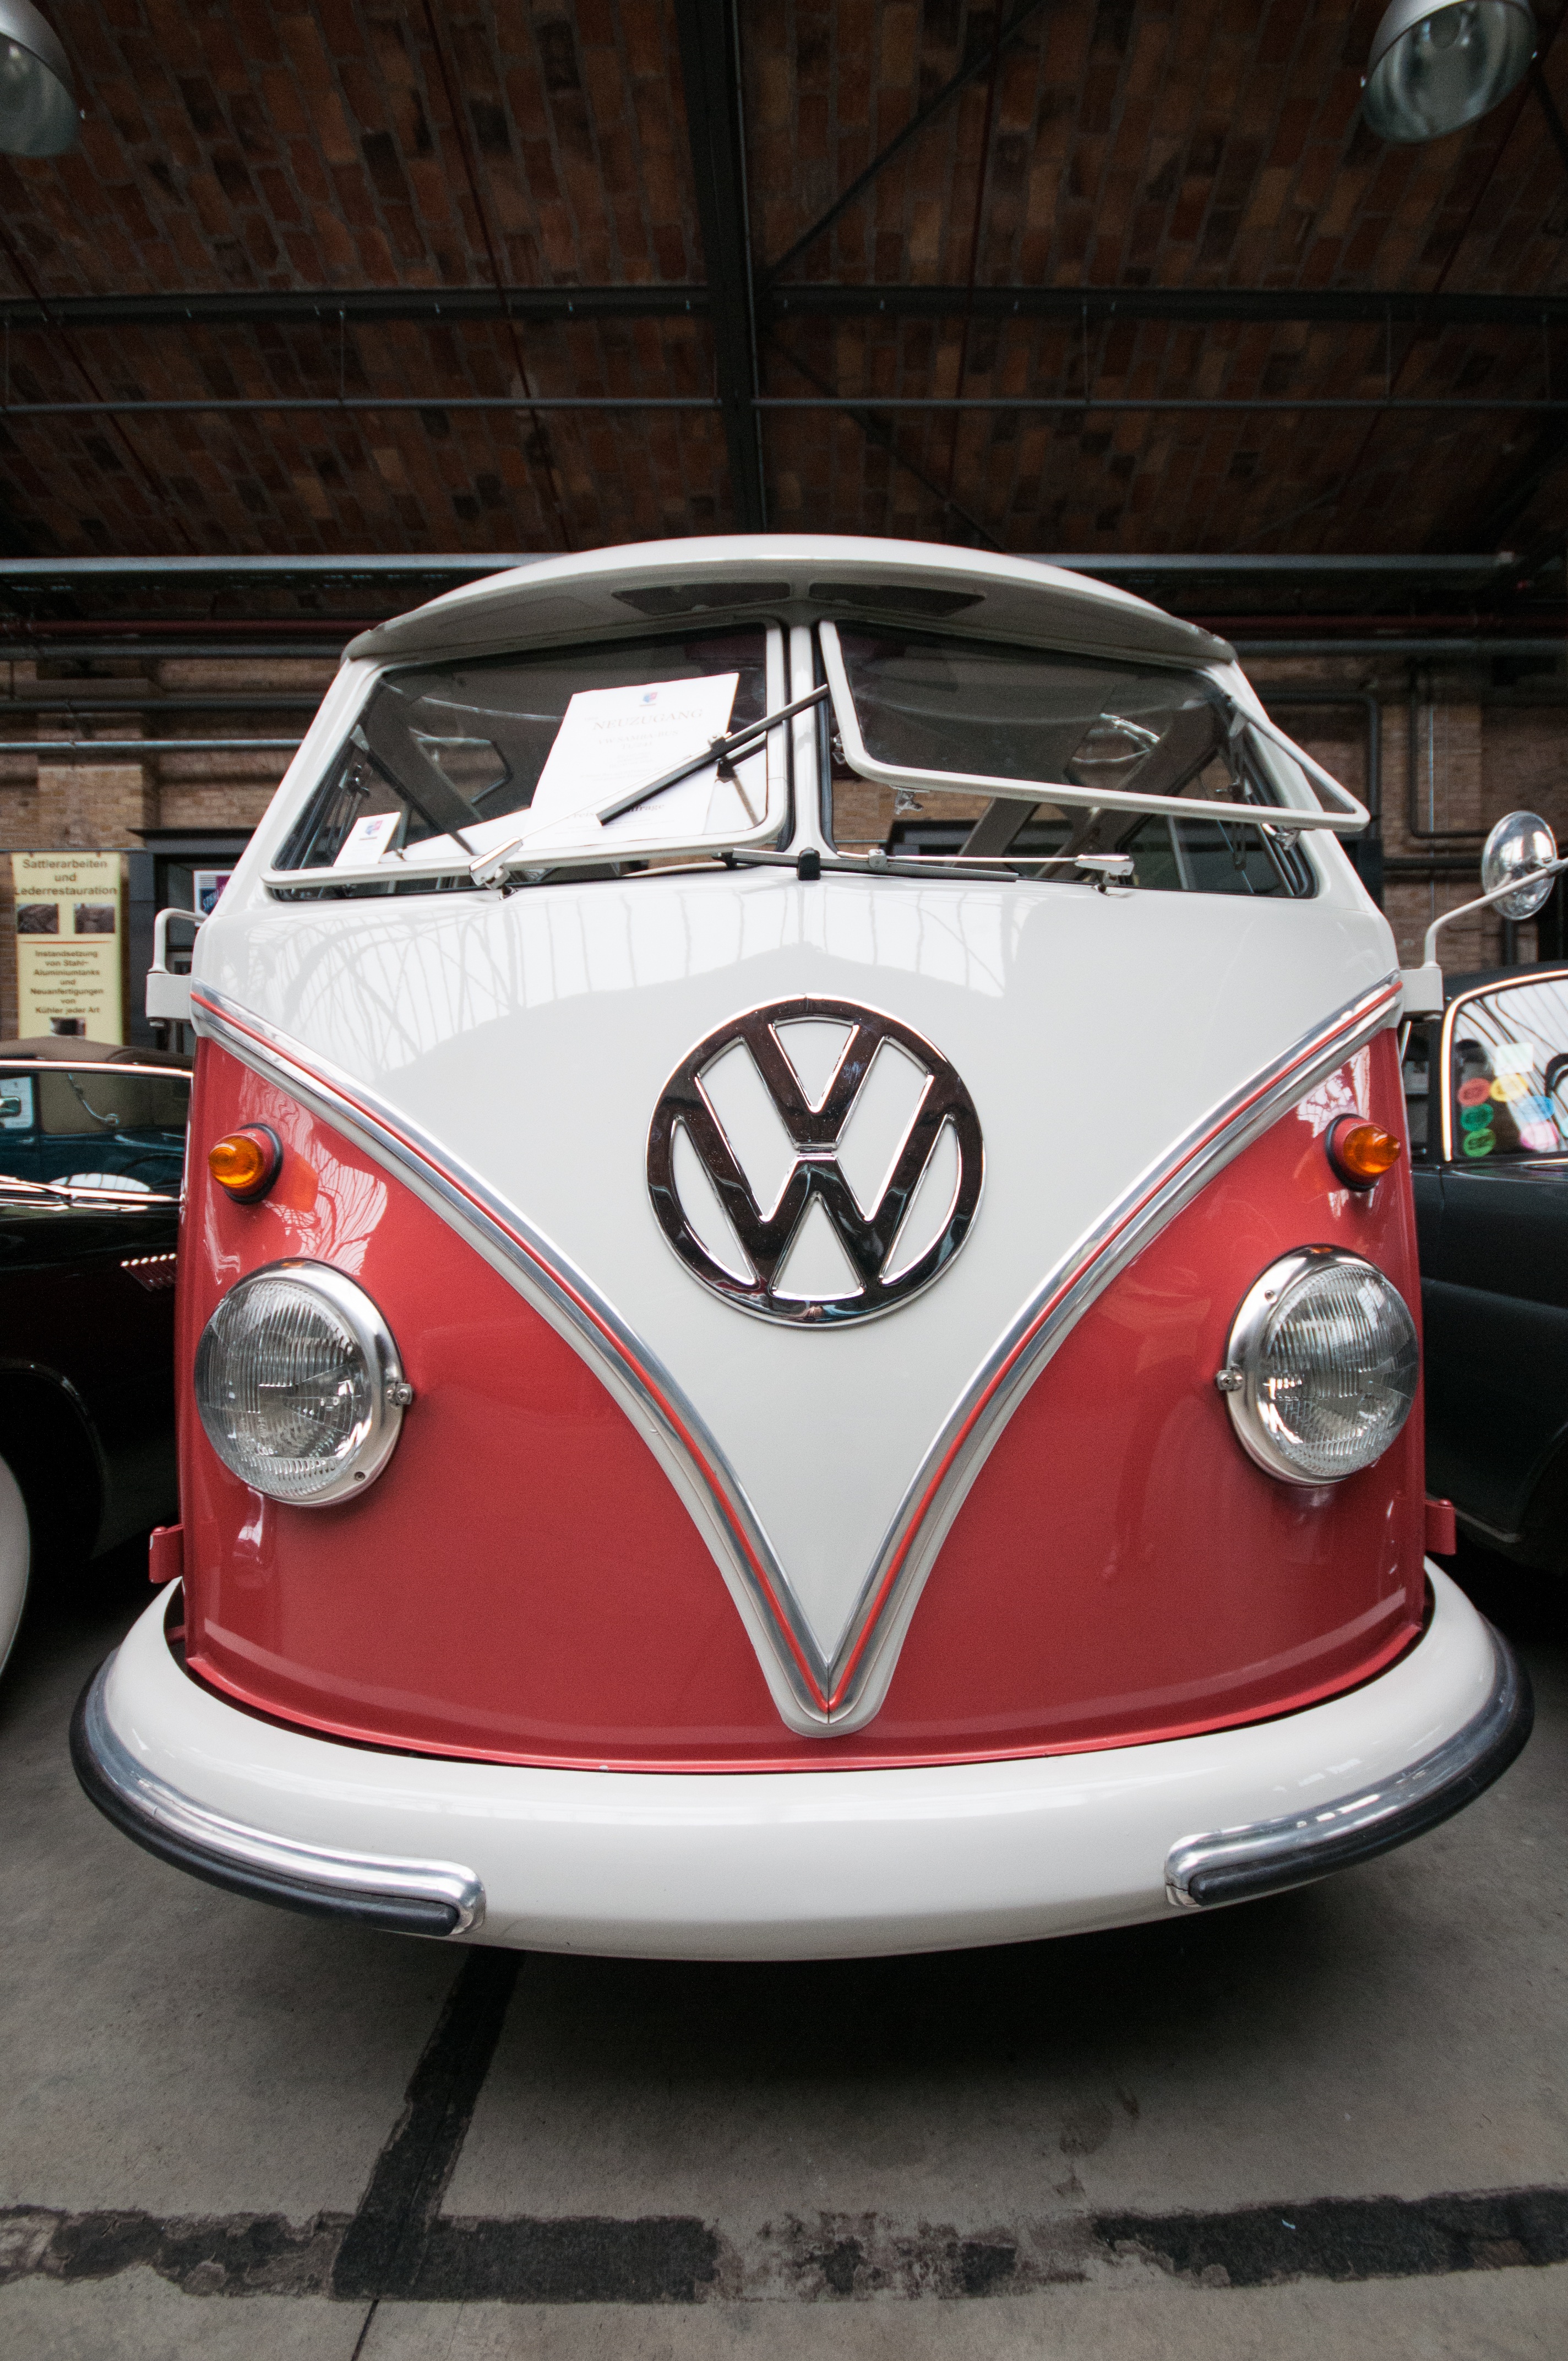
car, vintage, wheel, automobile, retro, vw, volkswagen, van, old, transportation, vehicle, auto, motor vehicle, vintage car, style, classic, classic cars, antique car, city car, land vehicle, volkswagen beetle, volkswagen type 2, automobile make, automotive exterior, compact car, automotive design, subcompact car